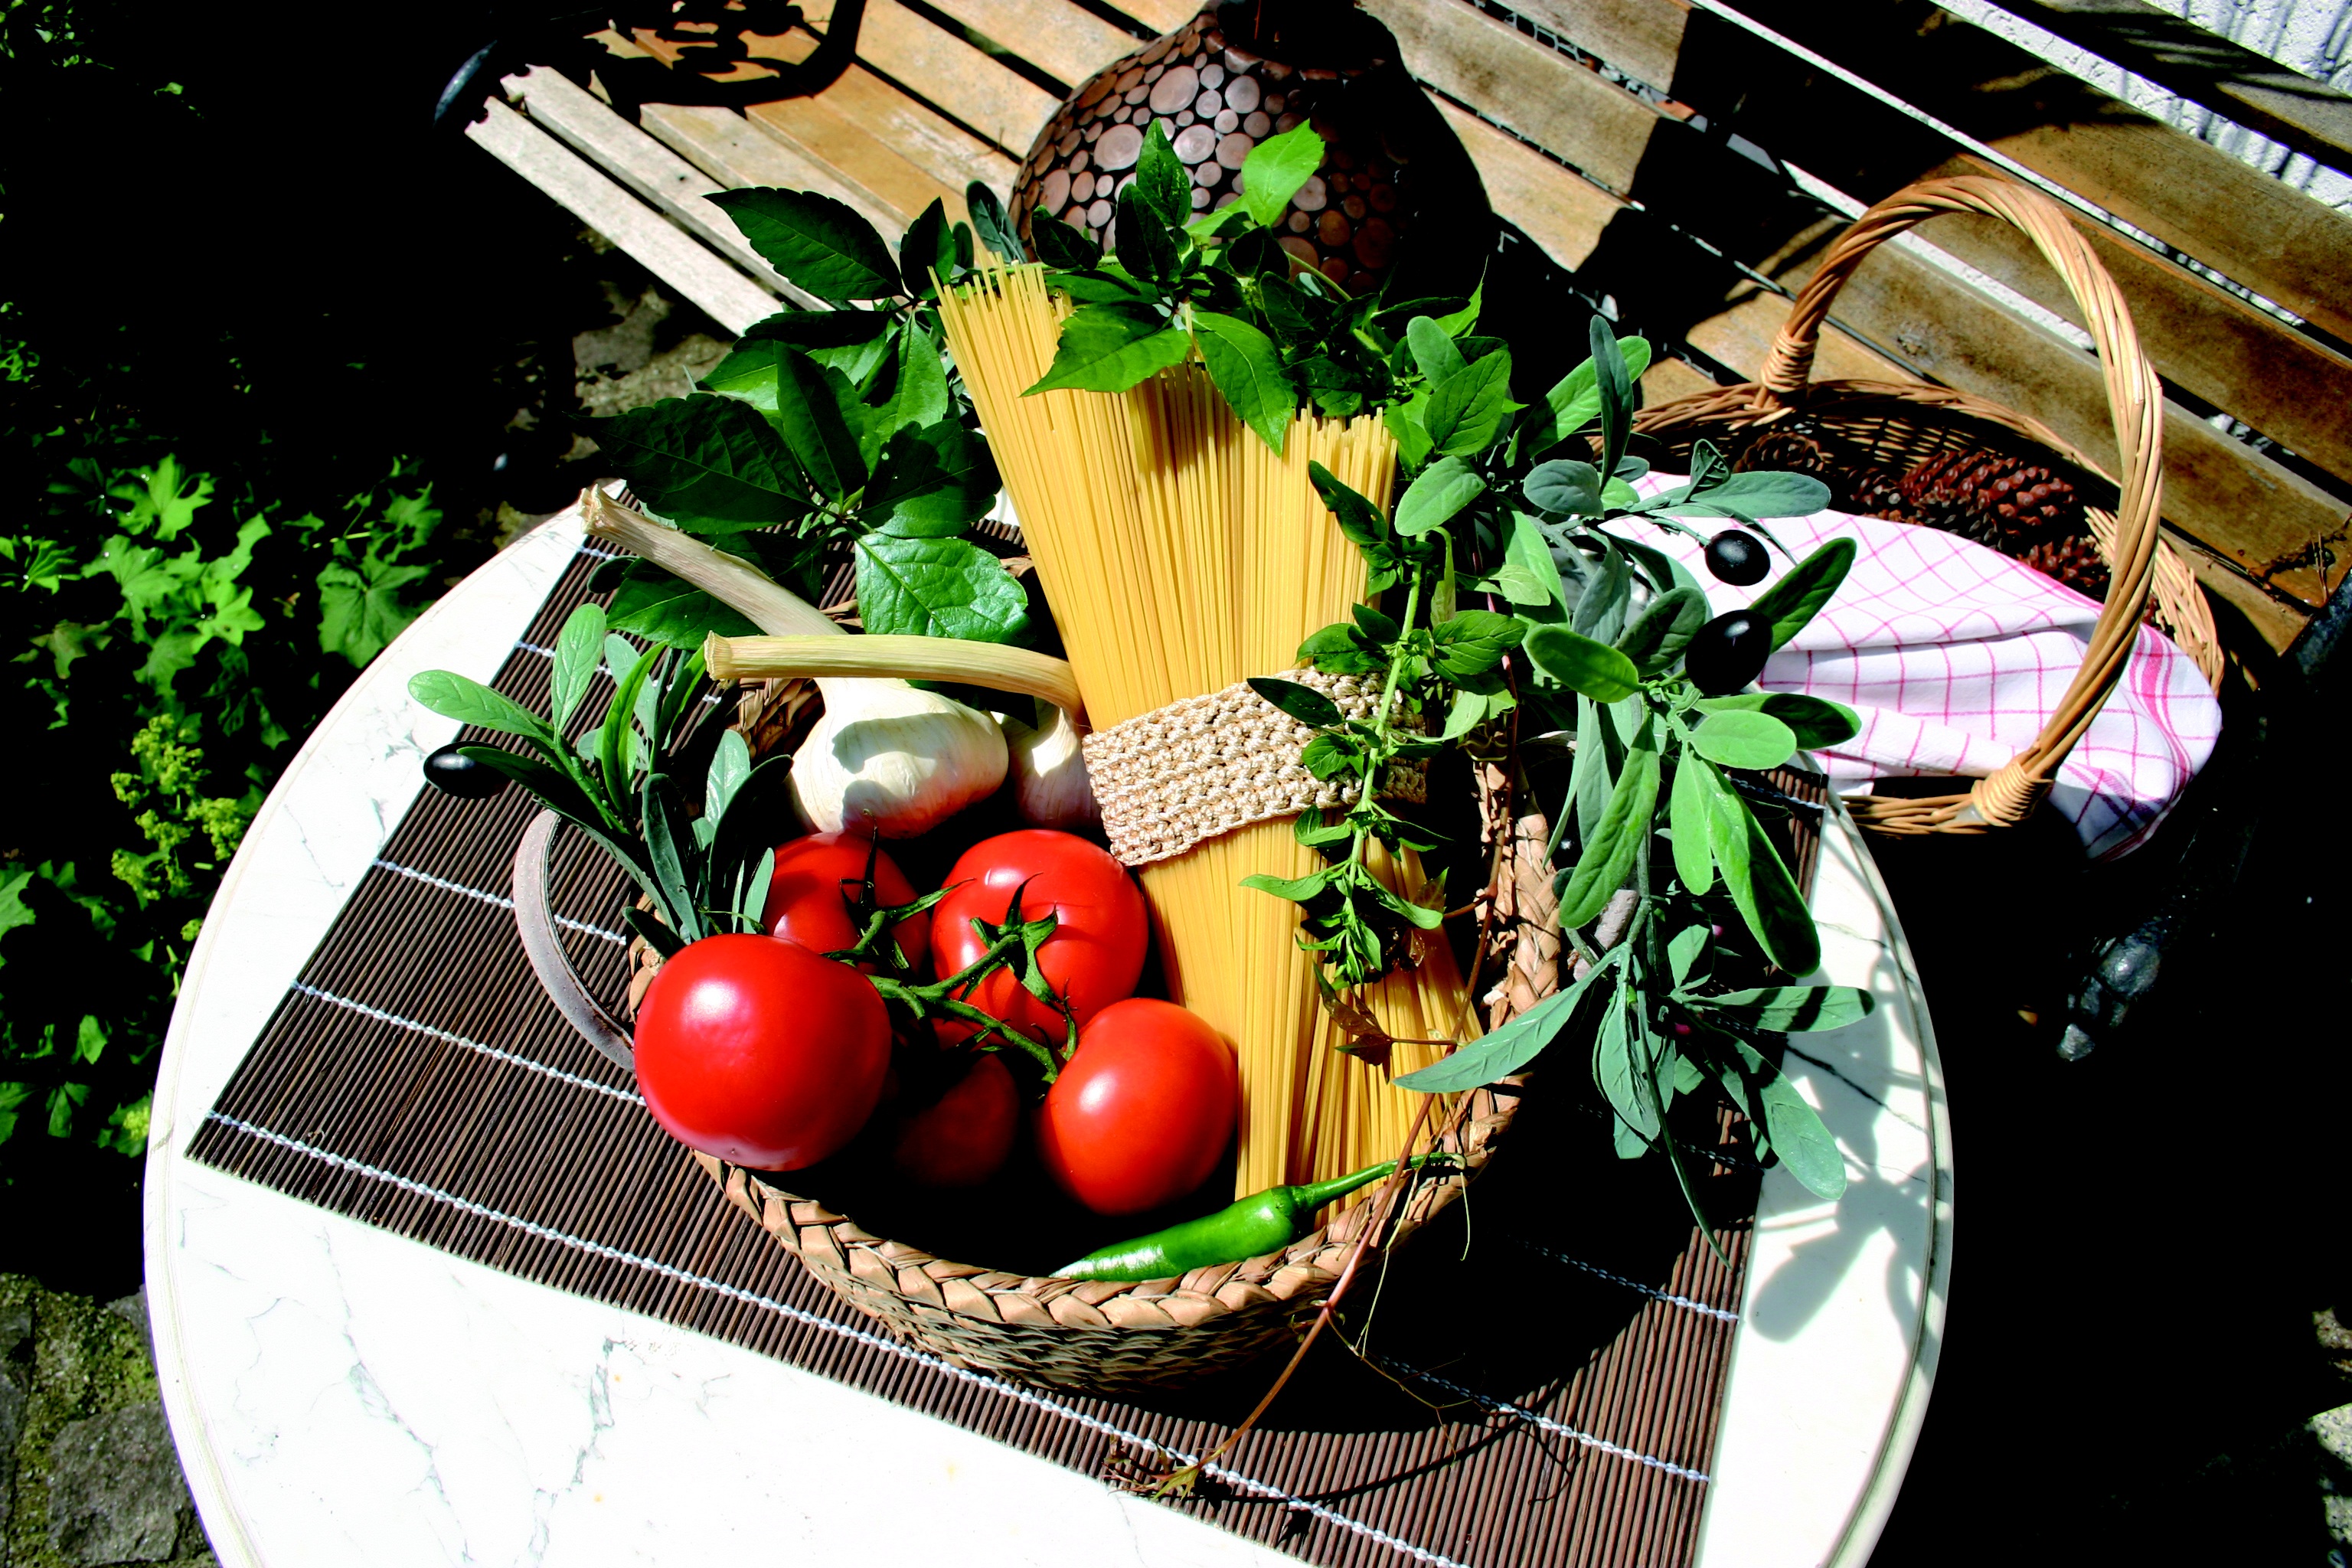
flower, rural, food, mediterranean, ingredient, garlic, produce, kitchen, italy, eat, lunch, pasta, cook, tomato, noodles, italian, tomato sauce